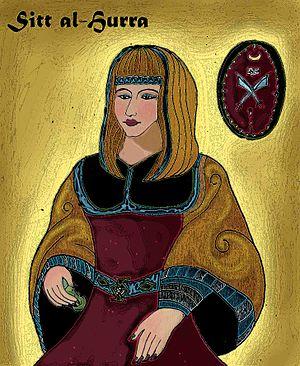
Bien que la piraterie soit essentiellement une pratique masculine, il a existé des femmes pirates. Le rôle des femmes en piraterie ne s’est ainsi pas toujours limité au « repos du guerrier », mais elles ont, comme la plupart des femmes criminelles, subi des discriminations de genre, tant dans la pratique de la piraterie que dans la répression de celle-ci.
Sayyida al-Hurra, de son nom complet Sayyida al-Hurra bint Ali ibn Rashid, surnommée parfois Sitt al-Hurra, est une princesse de Tétouan, régente de la cité de 1515 à 1542. Elle est considérée comme l'une des personnalités les plus importantes de l'Occident musulman de l'époque moderne. Elle est connue pour la lutte qu'elle mène contre les Portugais qui occupent Ceuta et pour son alliance avec le corsaire turc Arudj Barberousse.
Habité dès la préhistoire par des populations berbères, le Maroc et son territoire ont connu des peuplements phéniciens, carthaginois, romains, vandales, byzantins et arabes. C'est en 788, lors de son exil qu'Idris Iᵉʳ, fuyant les persécutions du califat des Abbassides, a donné naissance à un État dans le Maghreb al-Aqsa. Depuis, le Maroc a toujours gardé, si ce n'est une indépendance absolue, du moins une très forte autonomie.